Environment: real
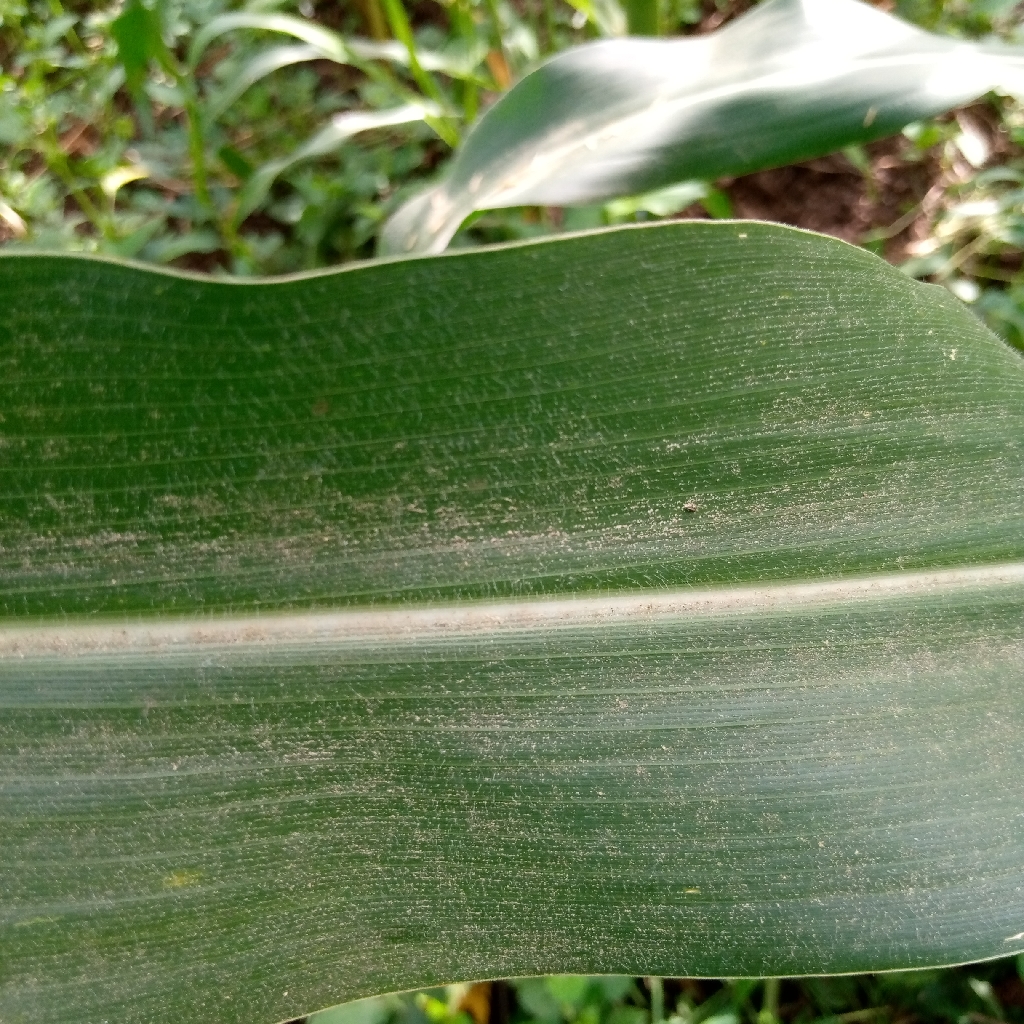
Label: healthy